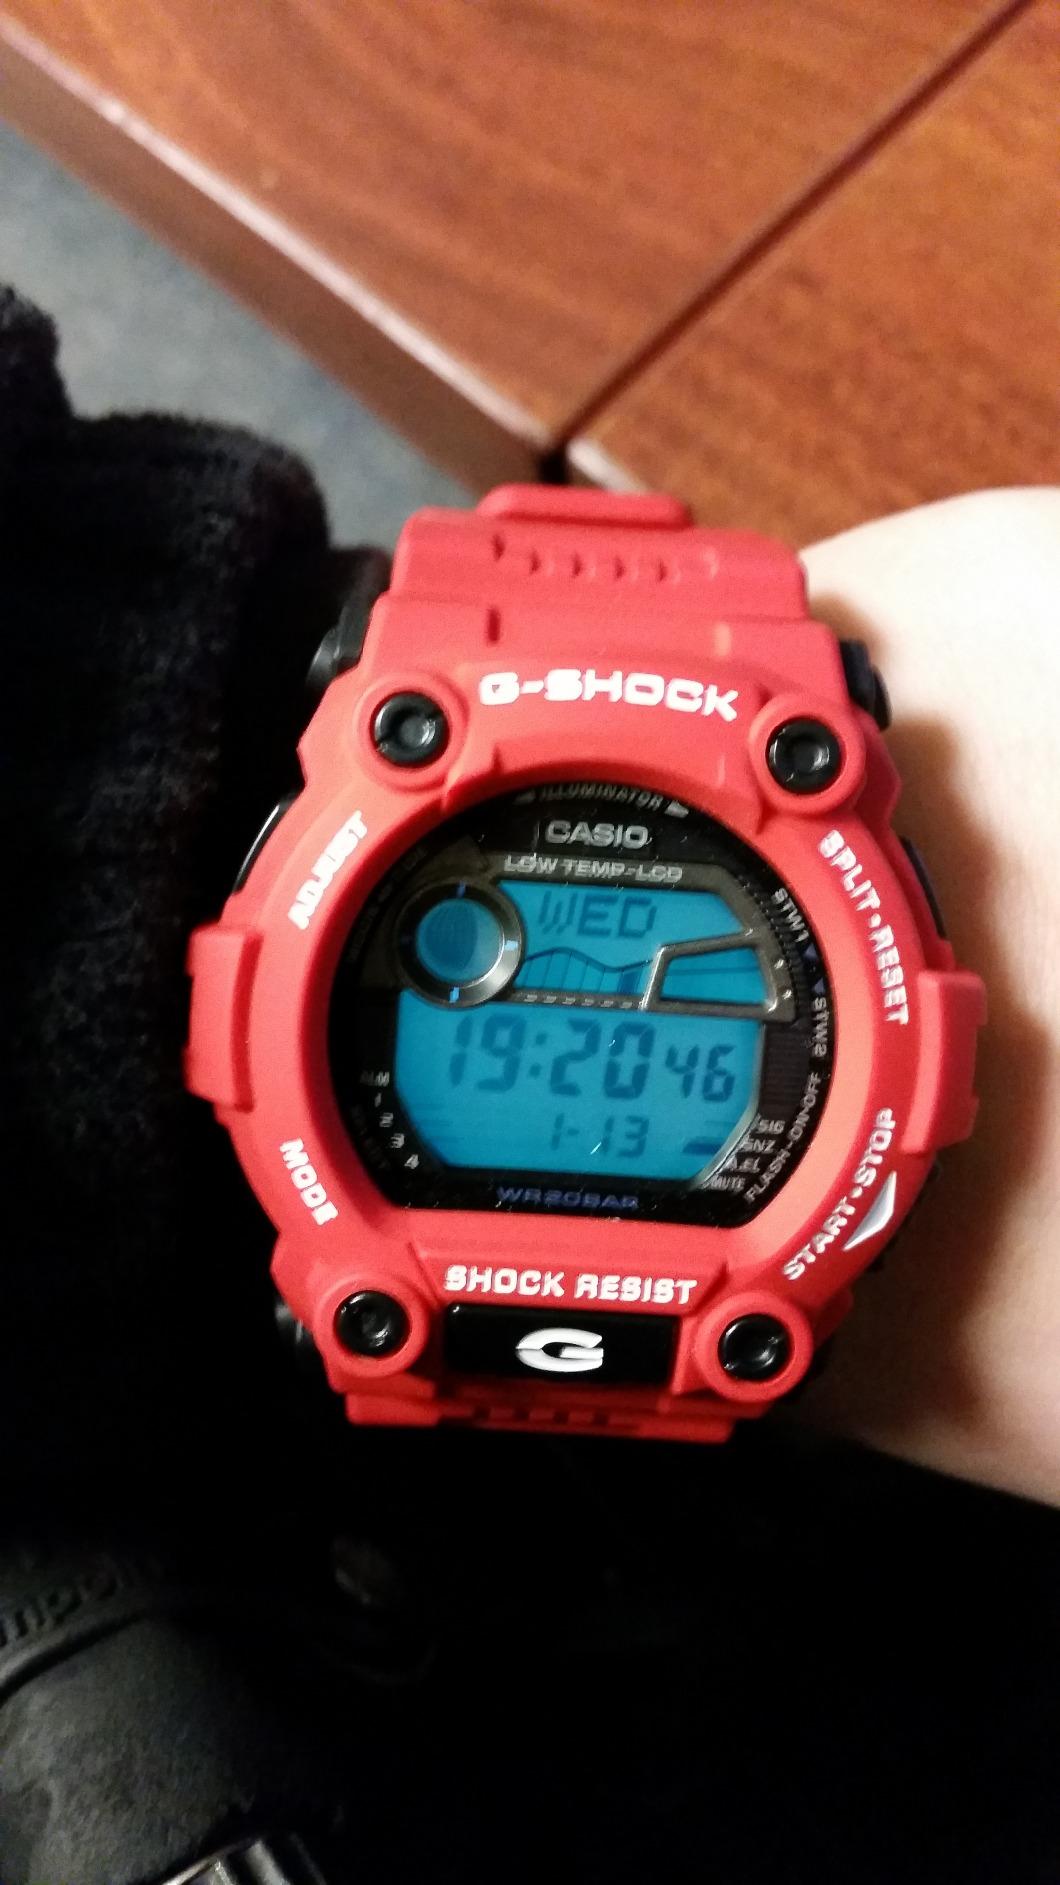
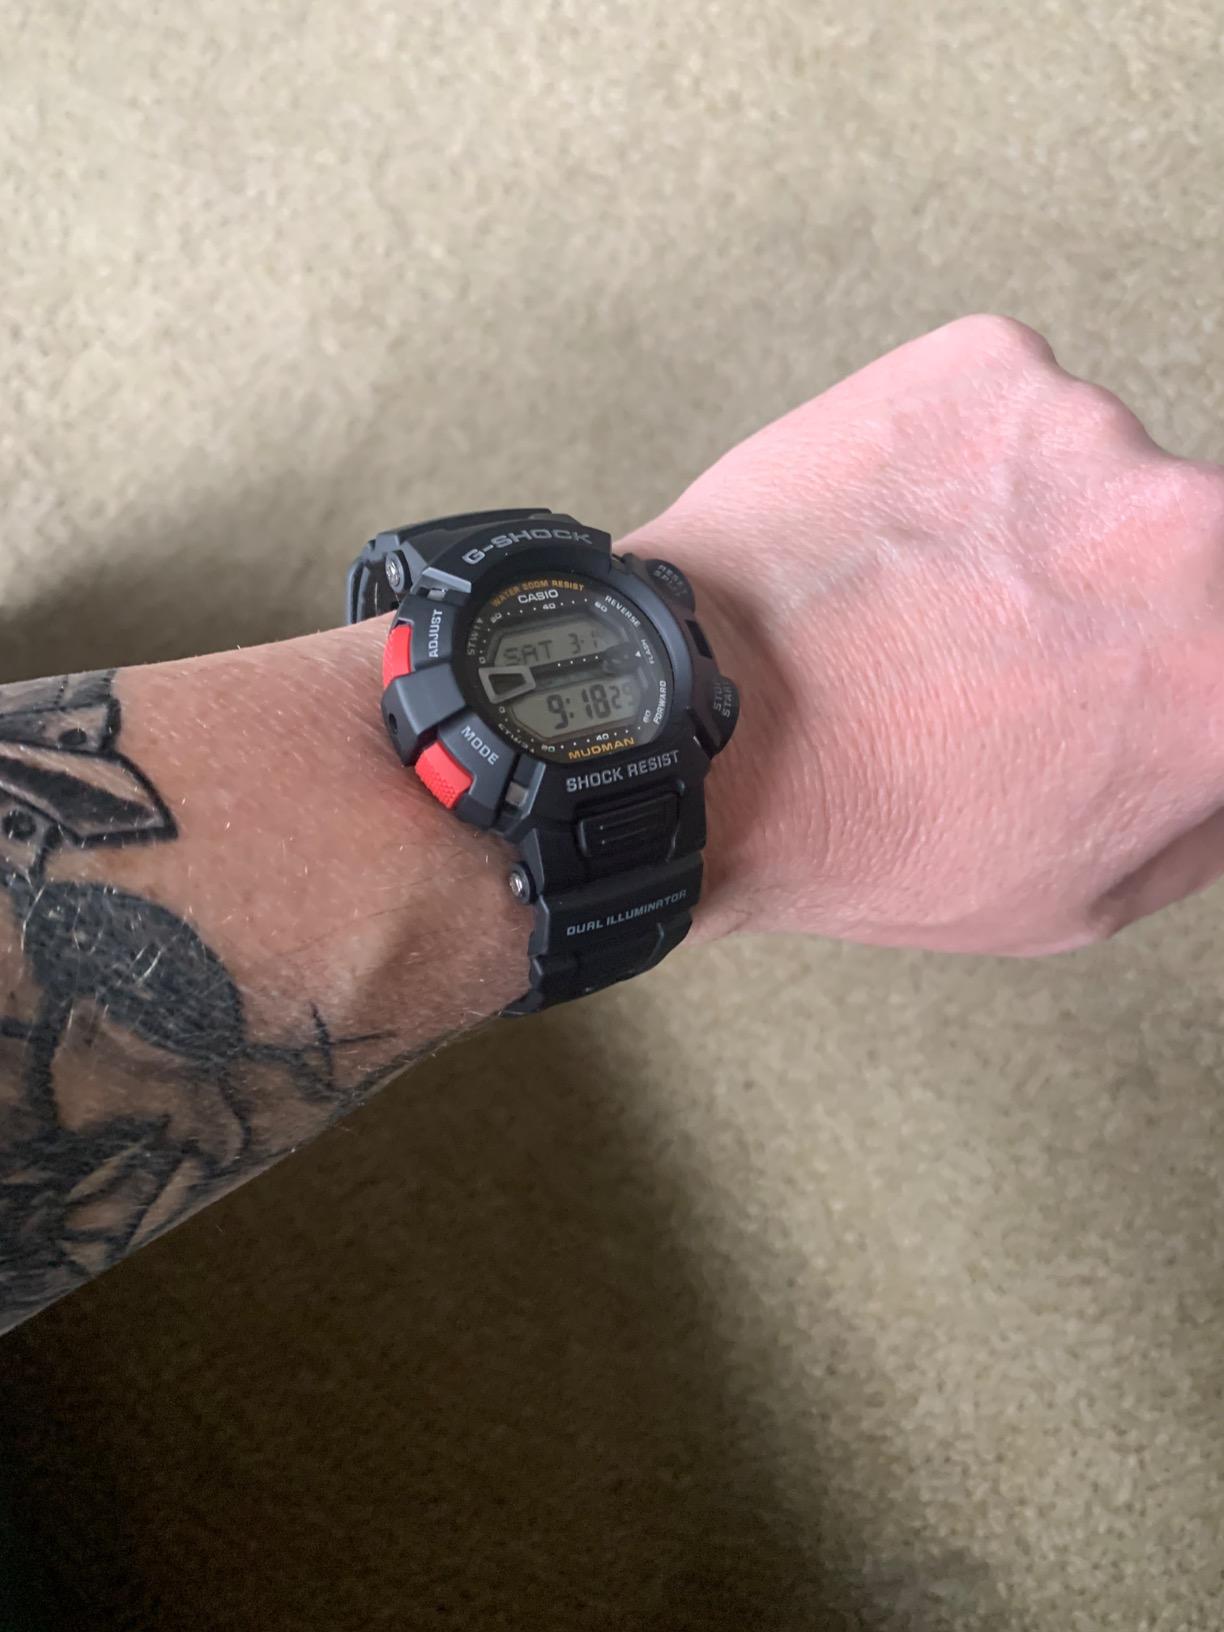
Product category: accessories_watch
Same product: no